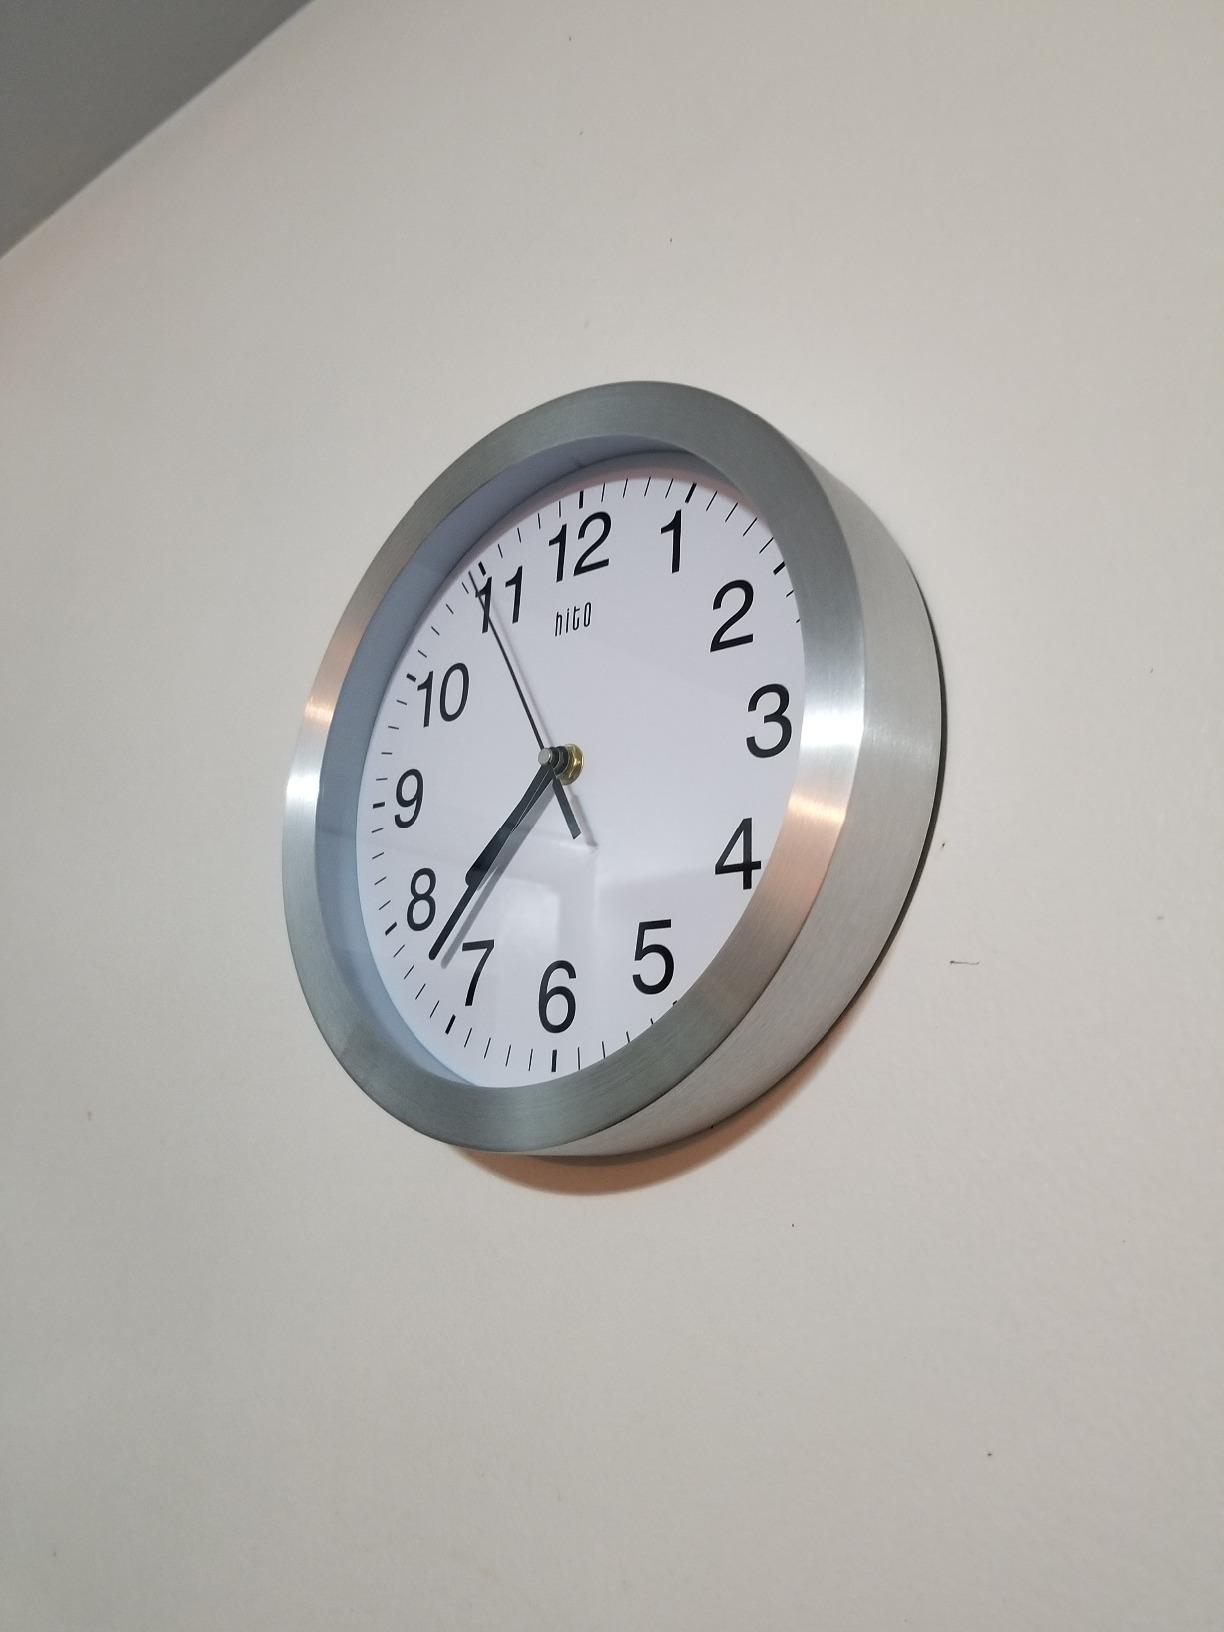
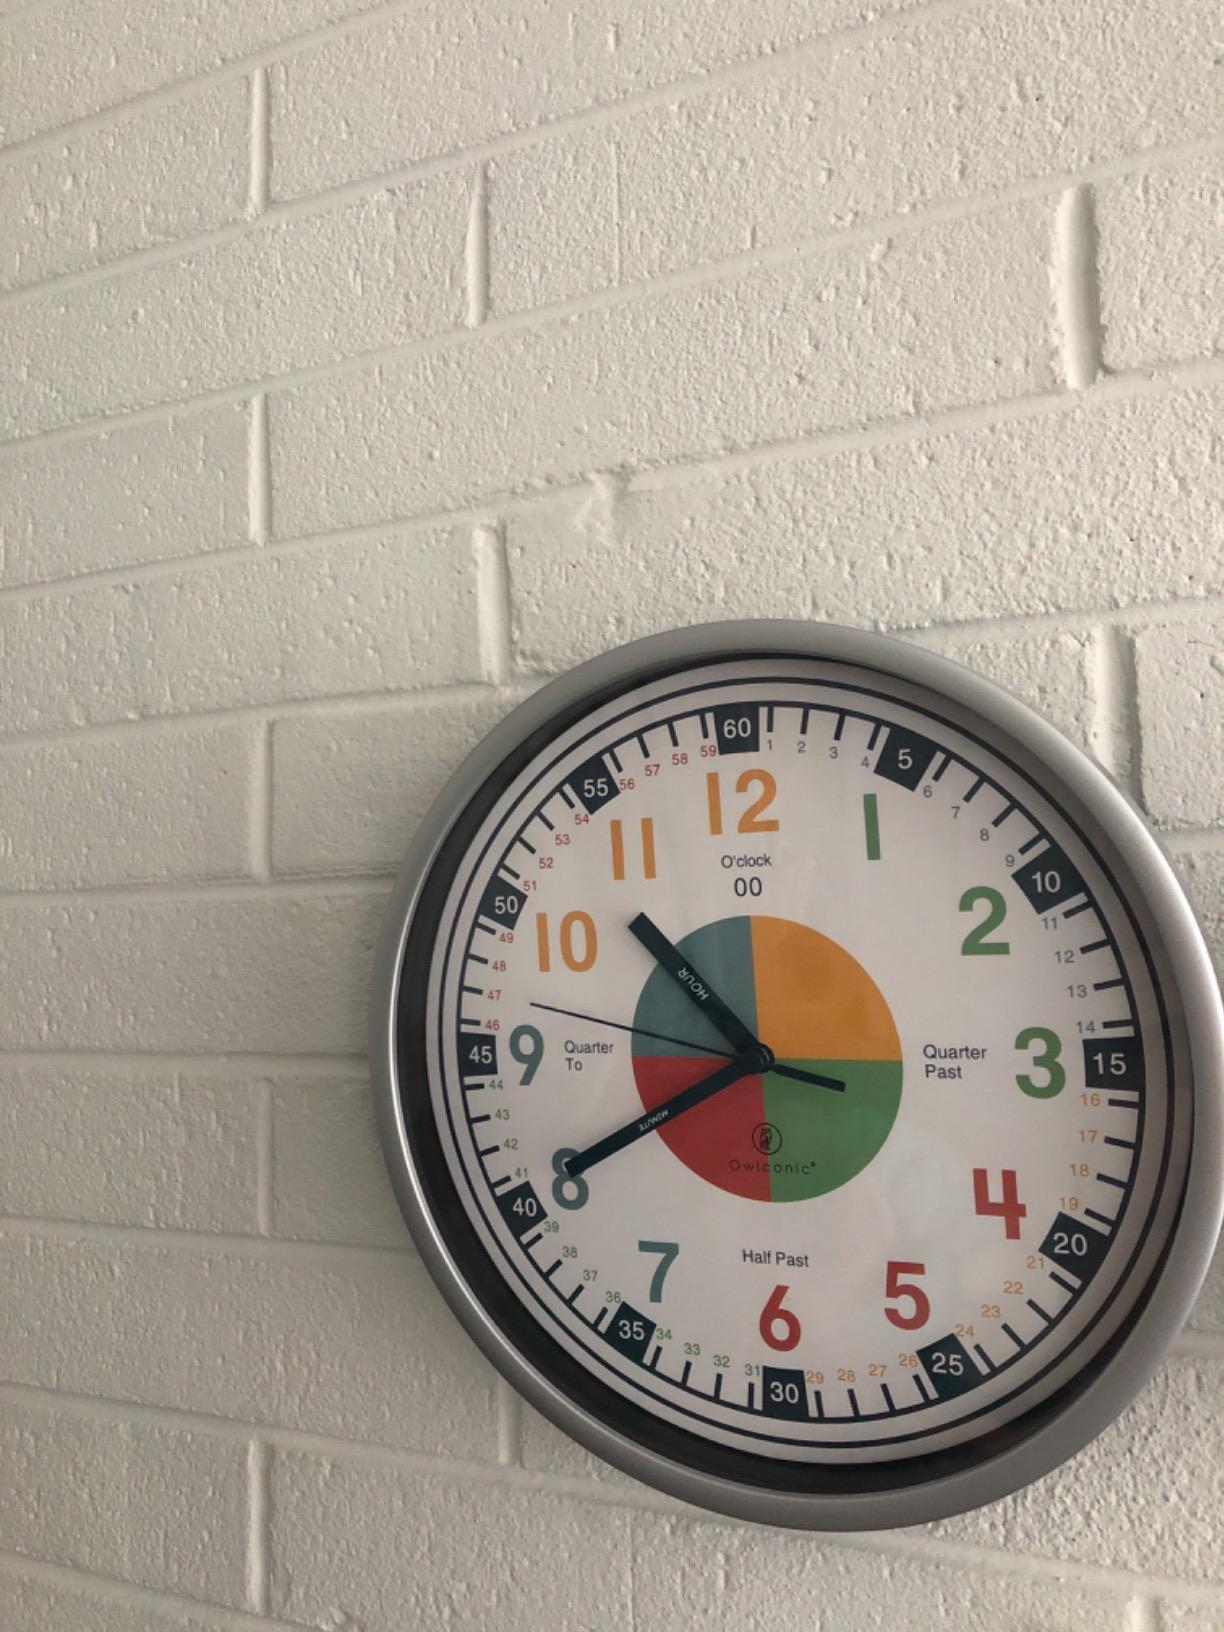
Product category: clock
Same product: no